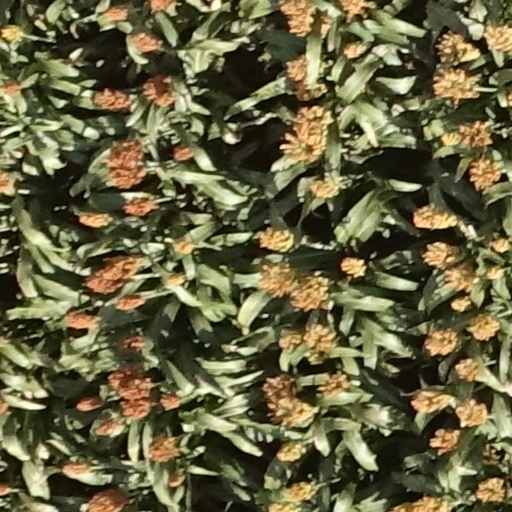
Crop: sorghum